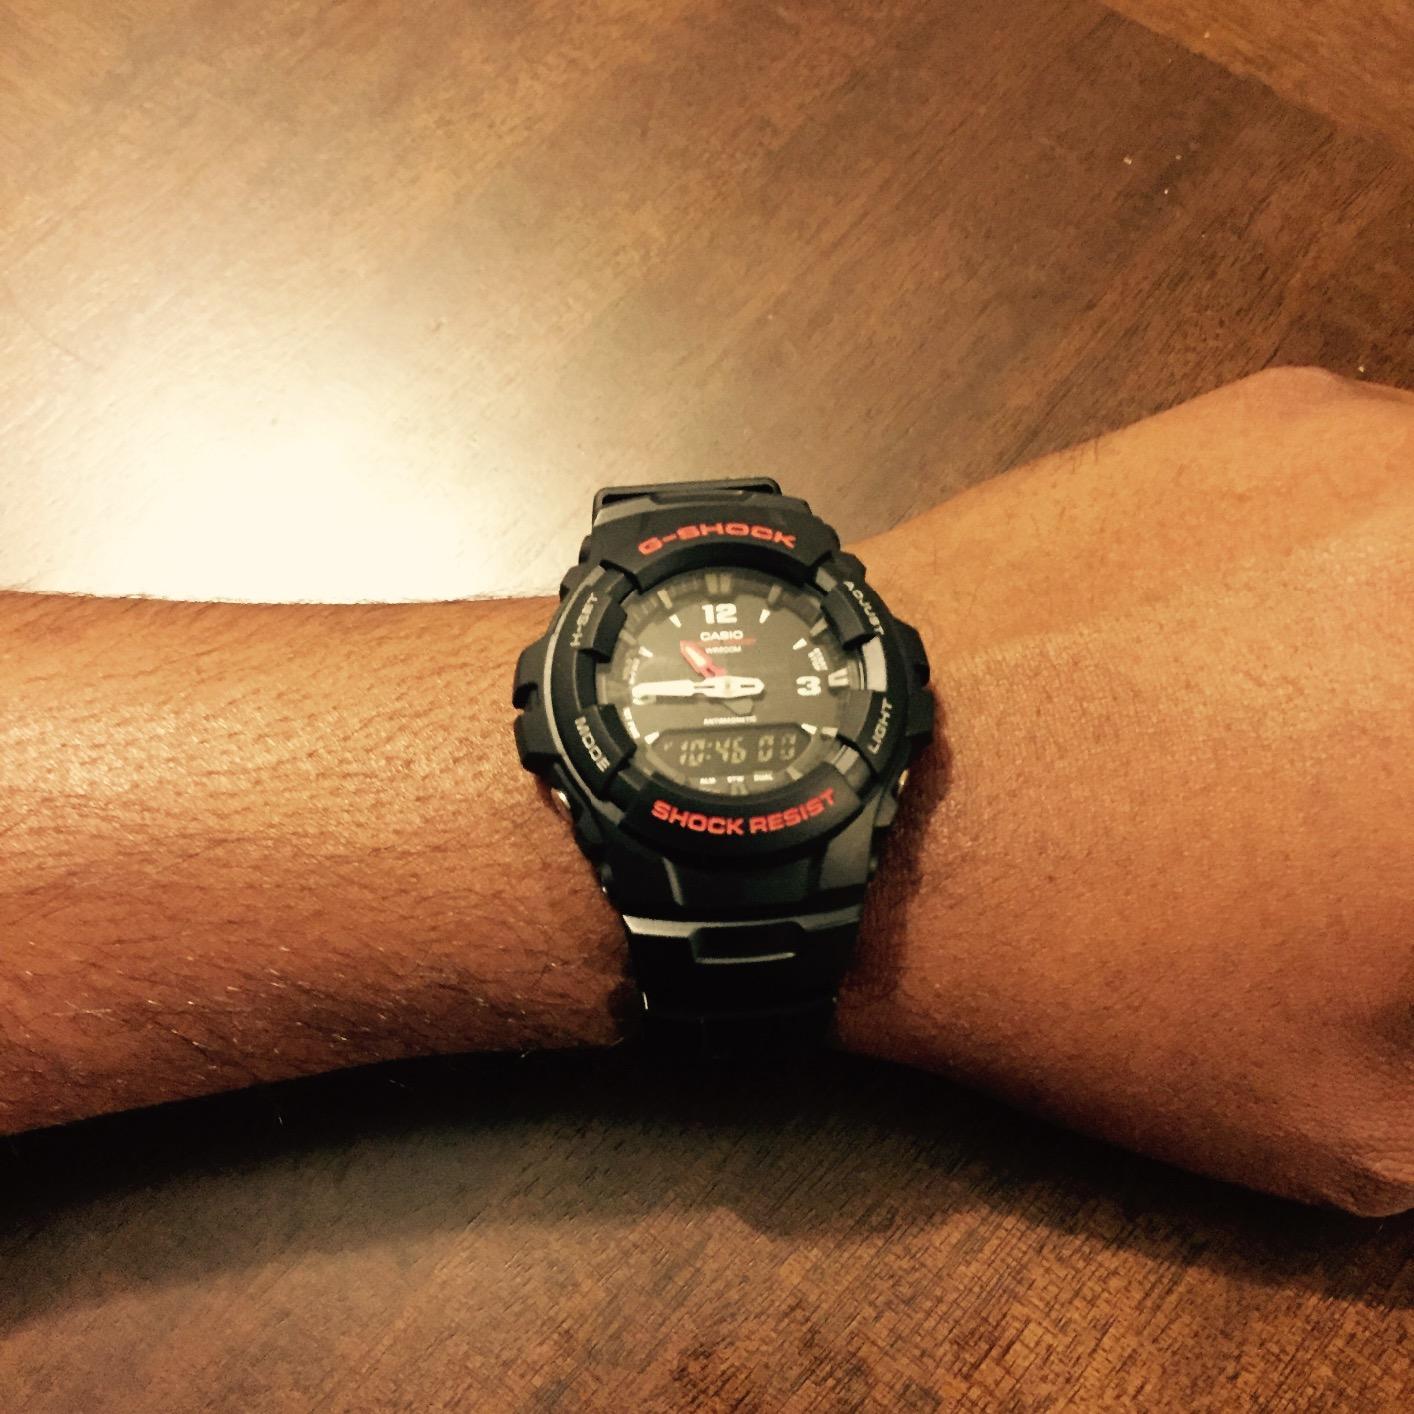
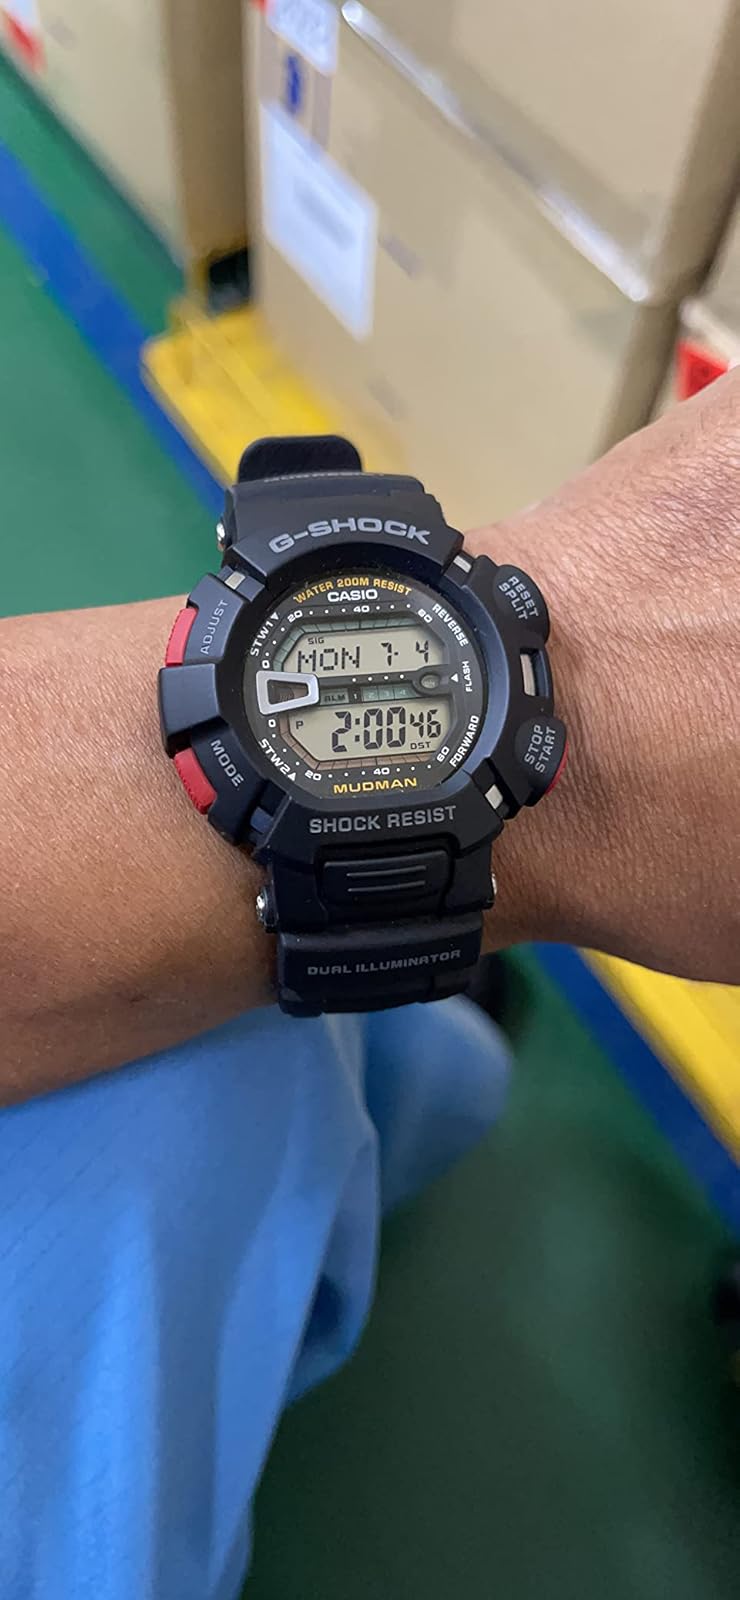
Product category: accessories_watch
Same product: no